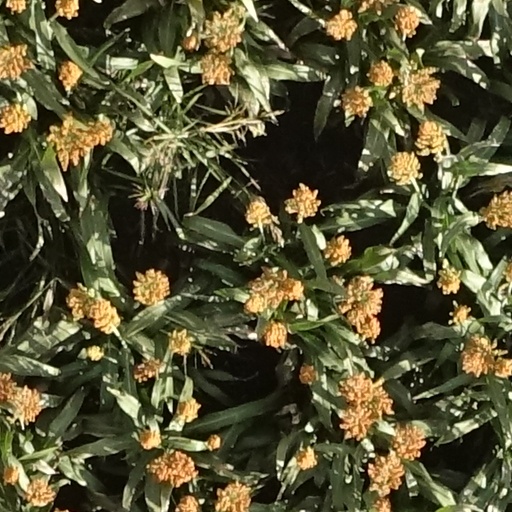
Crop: sorghum